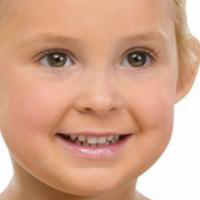
Age group: age 01-10